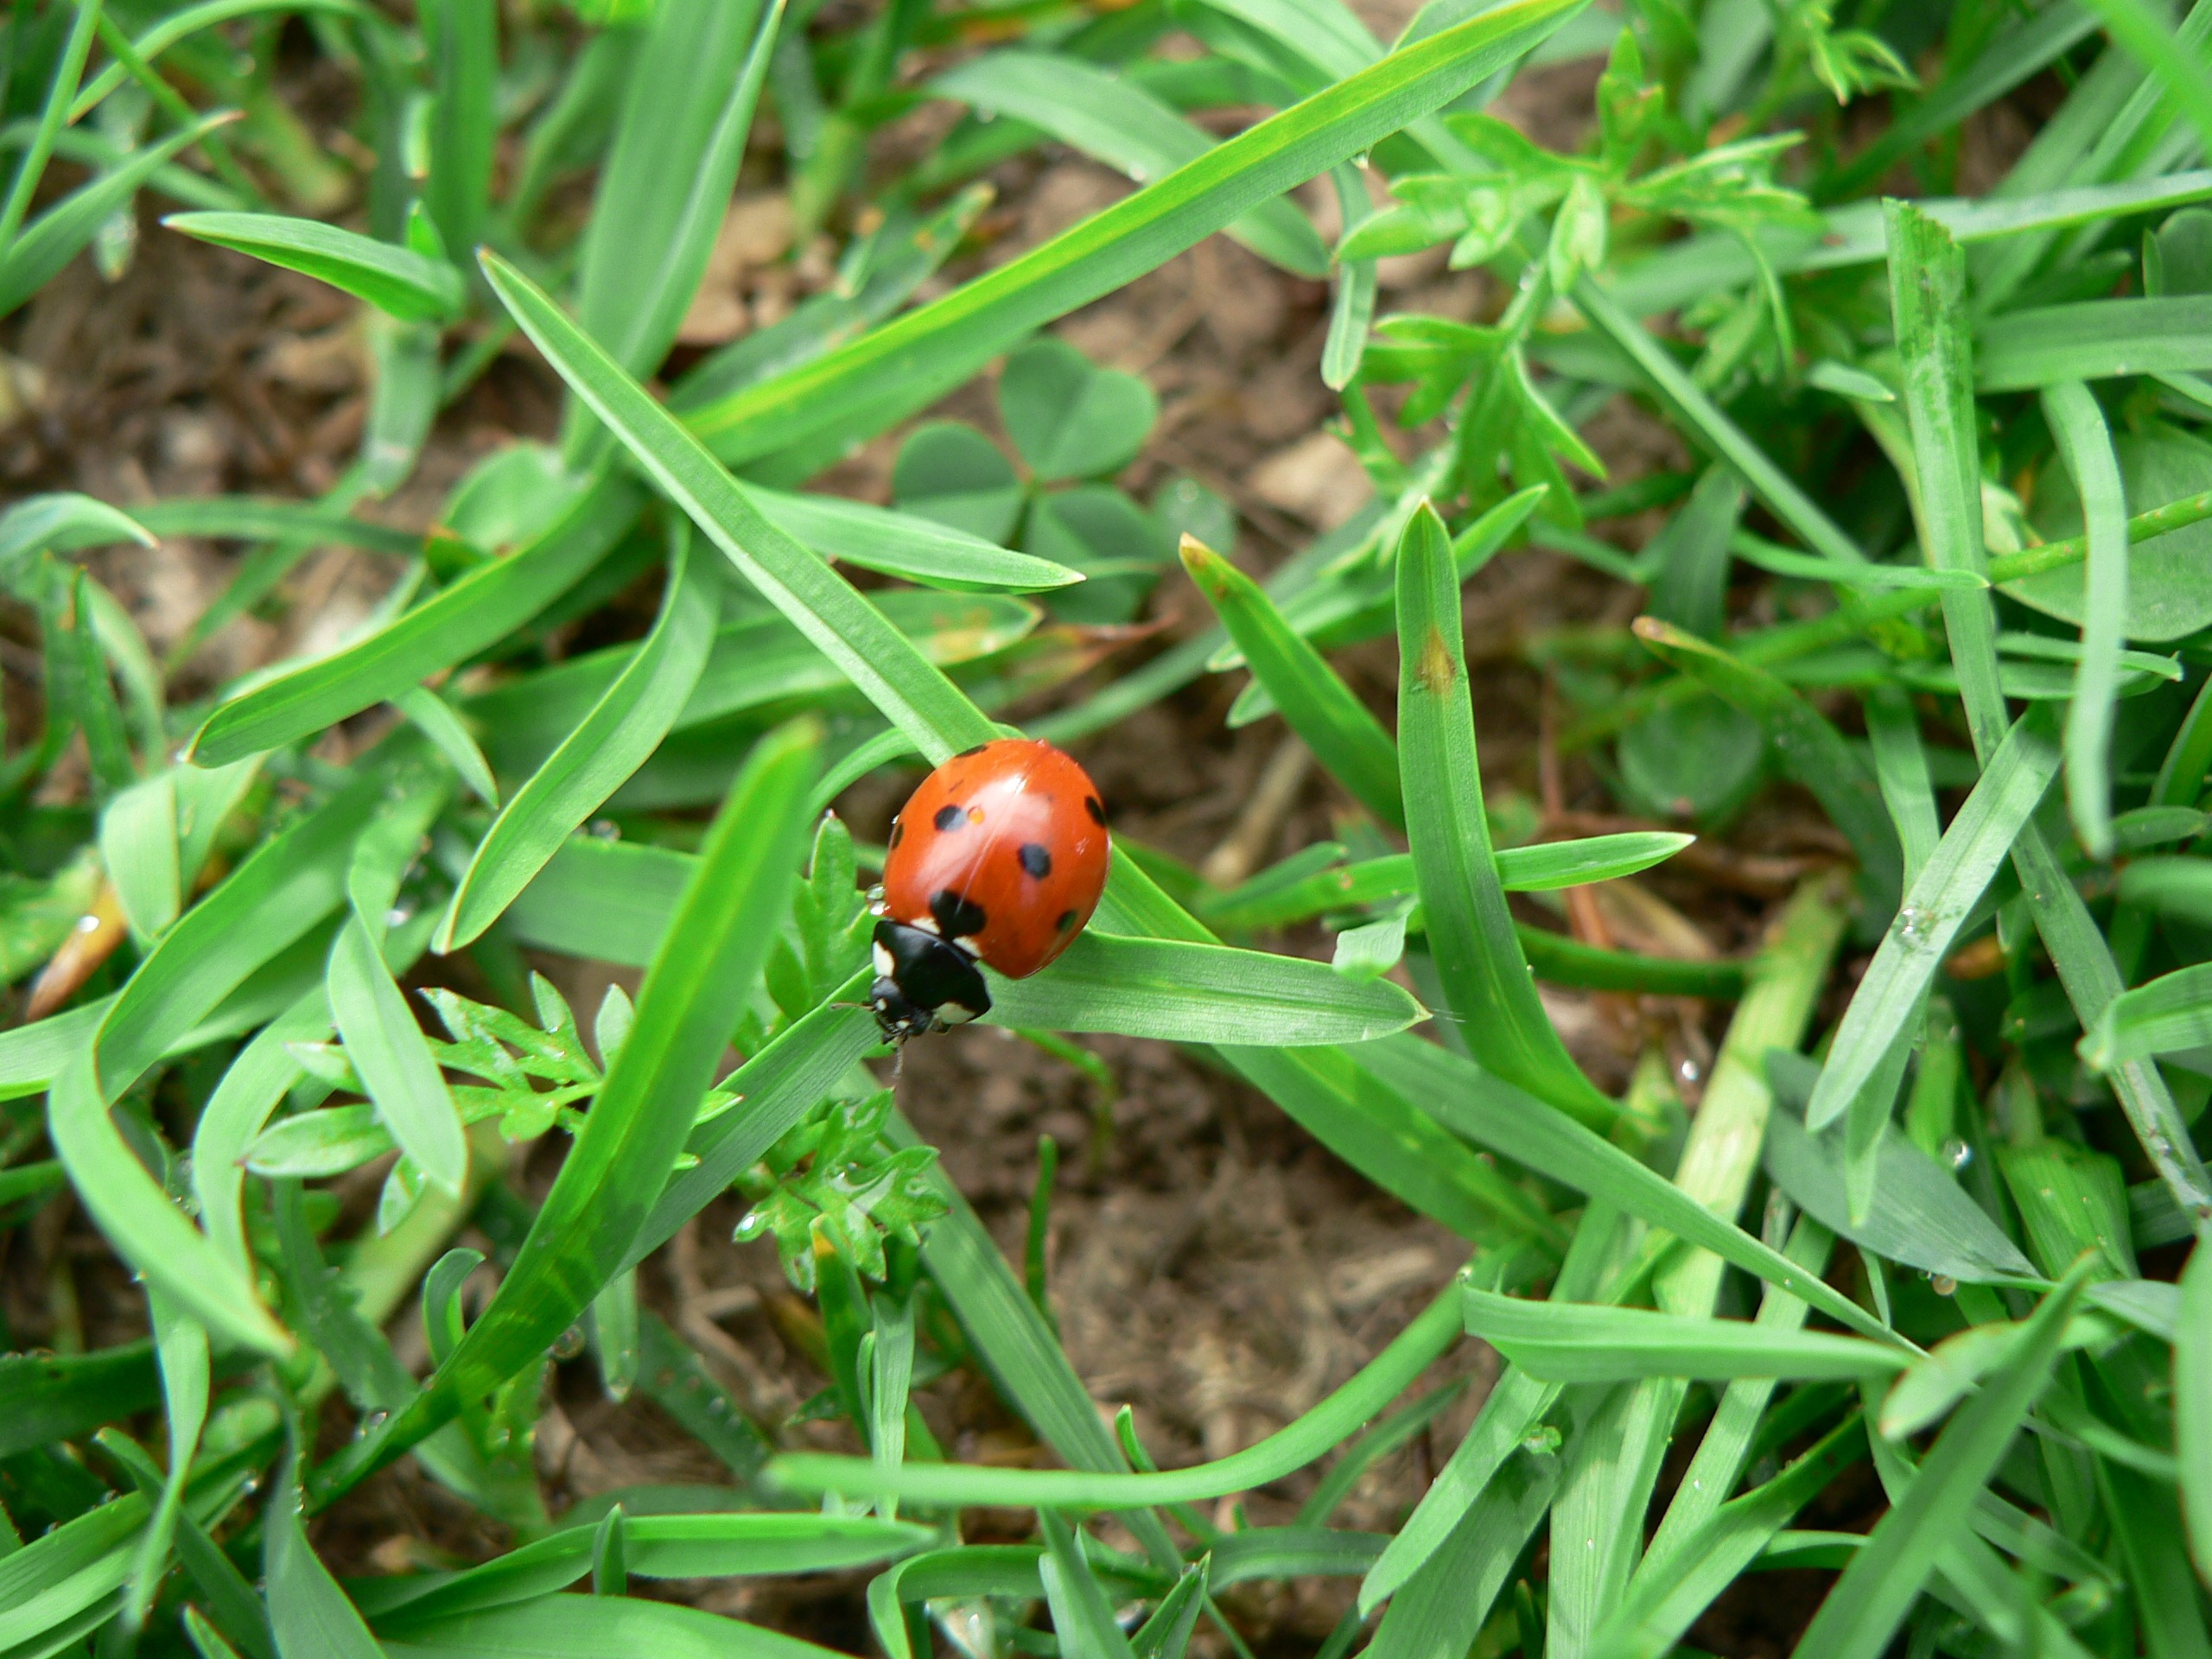
nature, grass, lawn, flower, green, insect, ladybug, fauna, ladybird, invertebrate, beetle, macro photography, lucky charm